Lesbian Nation

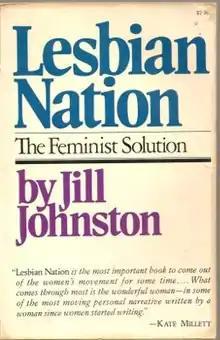

Lesbian Nation: The Feminist Solution is a 1973 book by the radical lesbian feminist author and cultural critic Jill Johnston. Originally, Johnston published the work as a series of essays in "The Village Voice" from 1969 to 1972. In 1973, "Lesbian Nation: The Feminist Solution" was released as a book, and is considered the manifesto of the lesbian separatist movement.